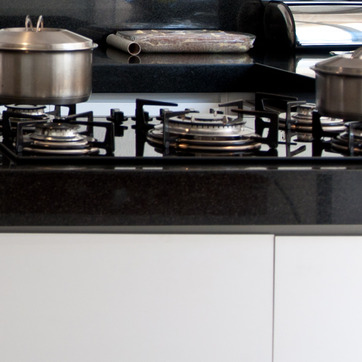
Material: polishedstone